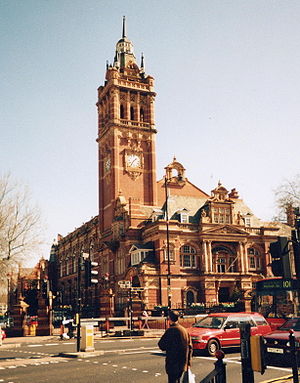
Newham
Rådhuset i East Ham
Newham ligger i Ydre London, og er en bydel i det østlige London. Det blev oprettet i 1965 ved, at kredsene East Ham og West blev slået sammen. Green Street markerer grænsen mellem de to dele. North Woolwich blev også en del af distriktet; dette område blev flyttet over fra Woolwich. Distriktet ledes af en direktevalgt borgmester, men er også underlagt Greater London.